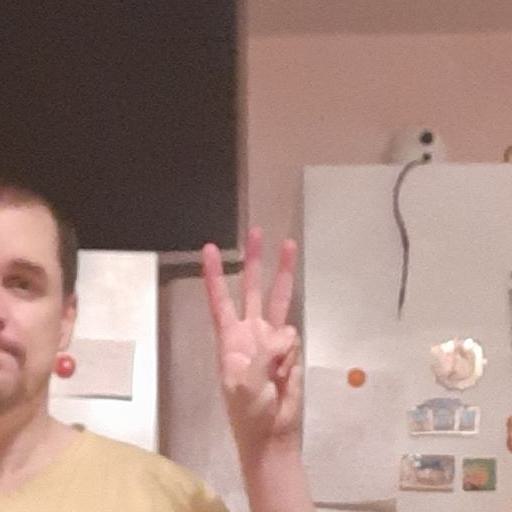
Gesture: three